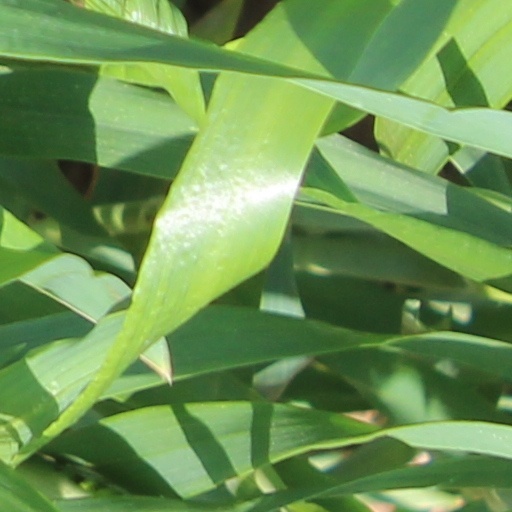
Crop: wheat